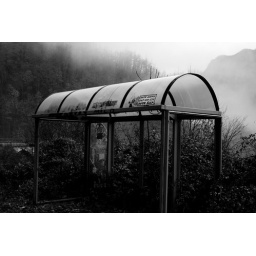
A slightlt dilapidated bus shelter on the road between Podgorica in Montenegro and Bijelo Polje on the border with Serbia